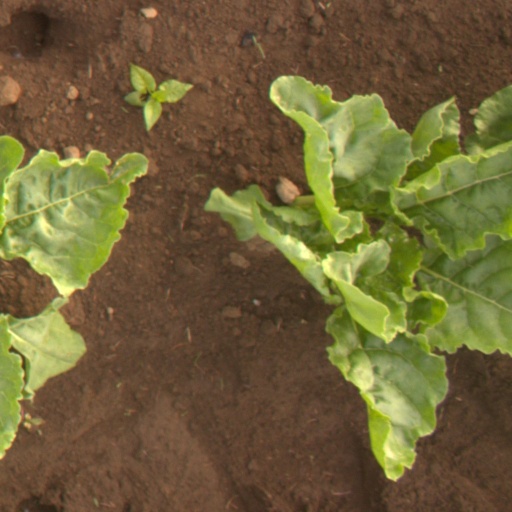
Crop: sugar beet